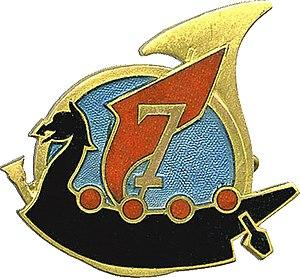
Insigne régimentaire 7e régiment de chasseurs à cheval (Arthus Bertrand)
Le 7ᵉ régiment de chasseurs à cheval est un régiment de cavalerie de l'armée française.